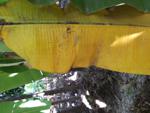
Label: xamthomonas